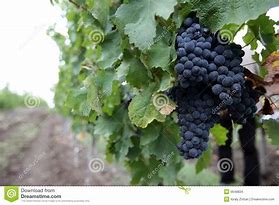
Label: Grapes